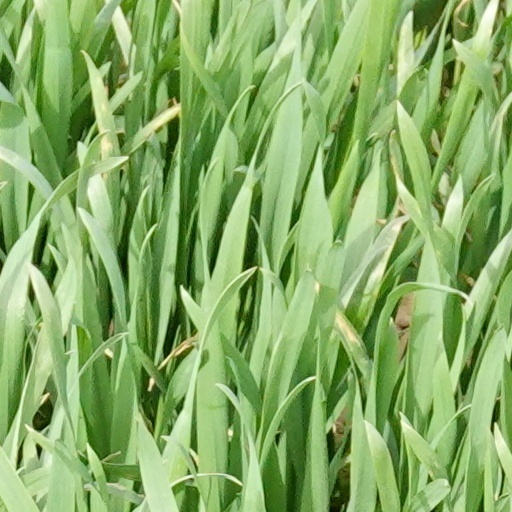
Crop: wheat